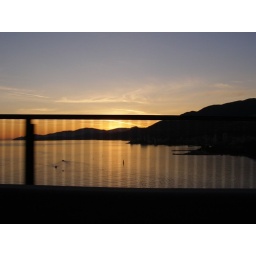
West Vancouver and the Sunshine Coast silhouetted by the setting August sun in Vancouver as we cross the Lions Gate bridge southbound.